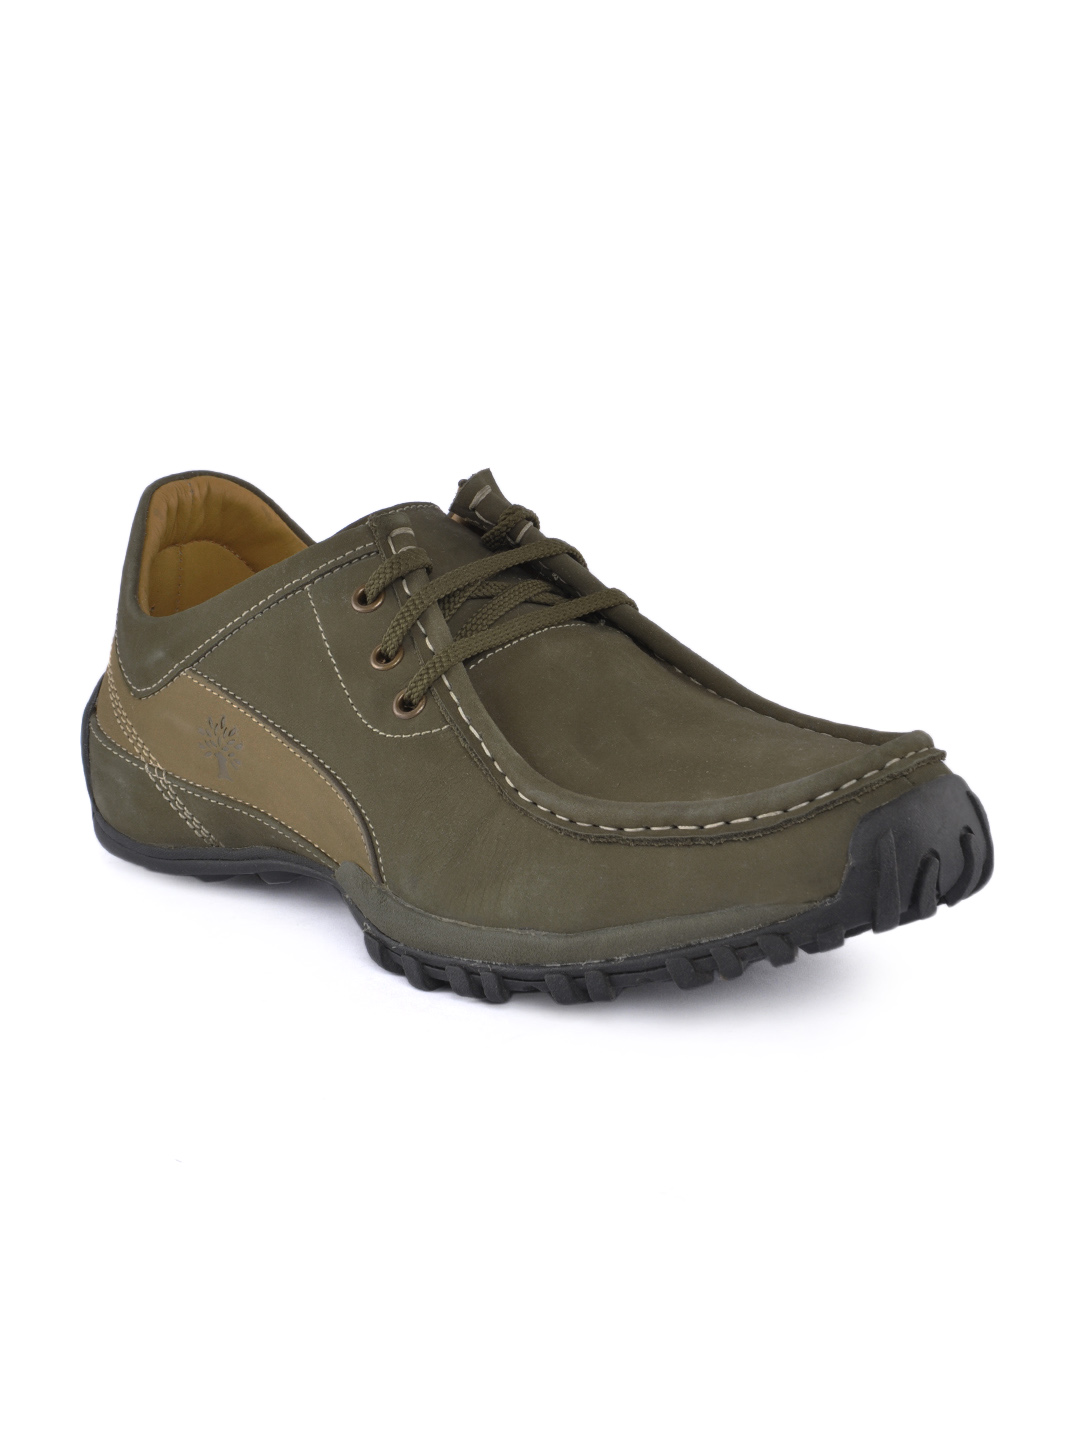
Woodland Men Olive Casual Shoes
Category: Footwear / Shoes / Casual Shoes
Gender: Men
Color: Olive
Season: Summer 2012
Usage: Casual